John Pedler

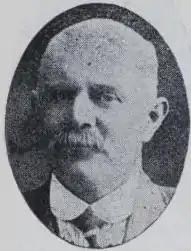

John Nicholas Pedler (25 January 1870 – 10 August 1942) was an Australian politician. He was a member of the South Australian House of Assembly from 1918 to 1938, representing the electorate of Wallaroo.